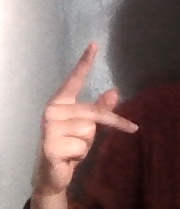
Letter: dha